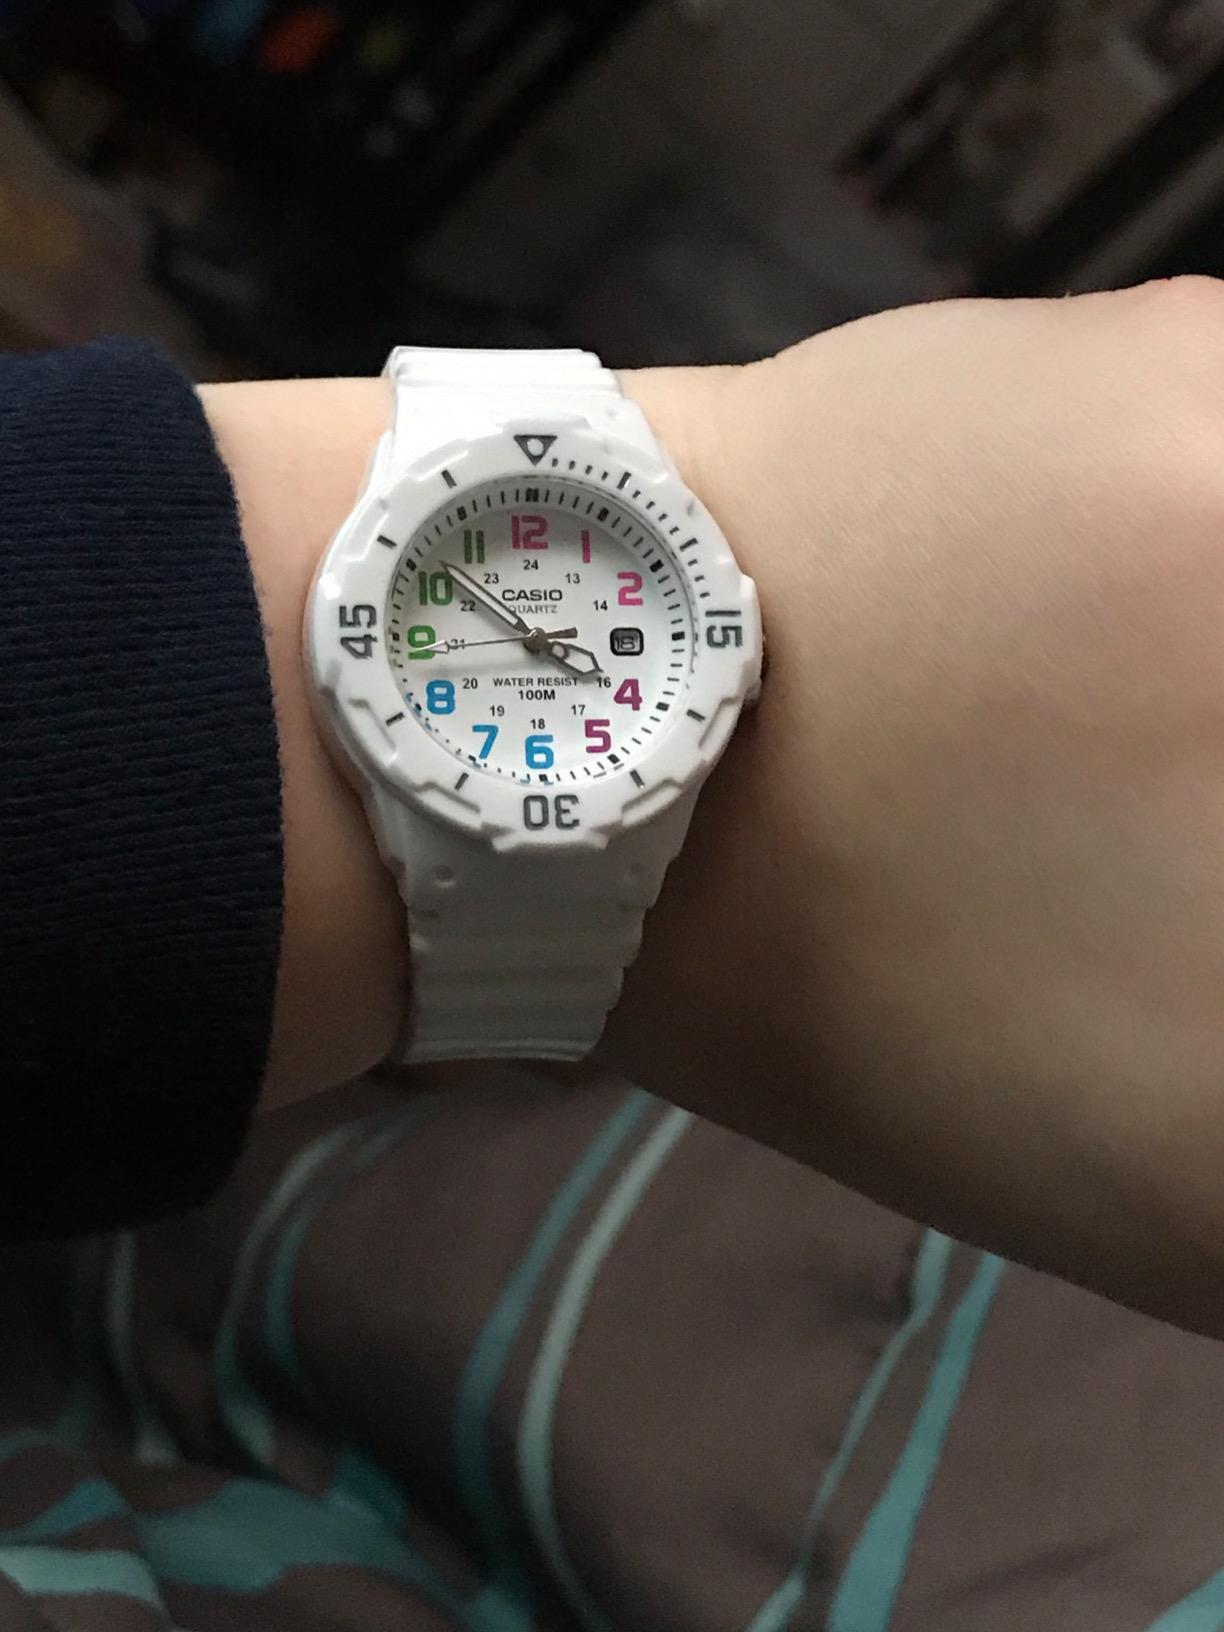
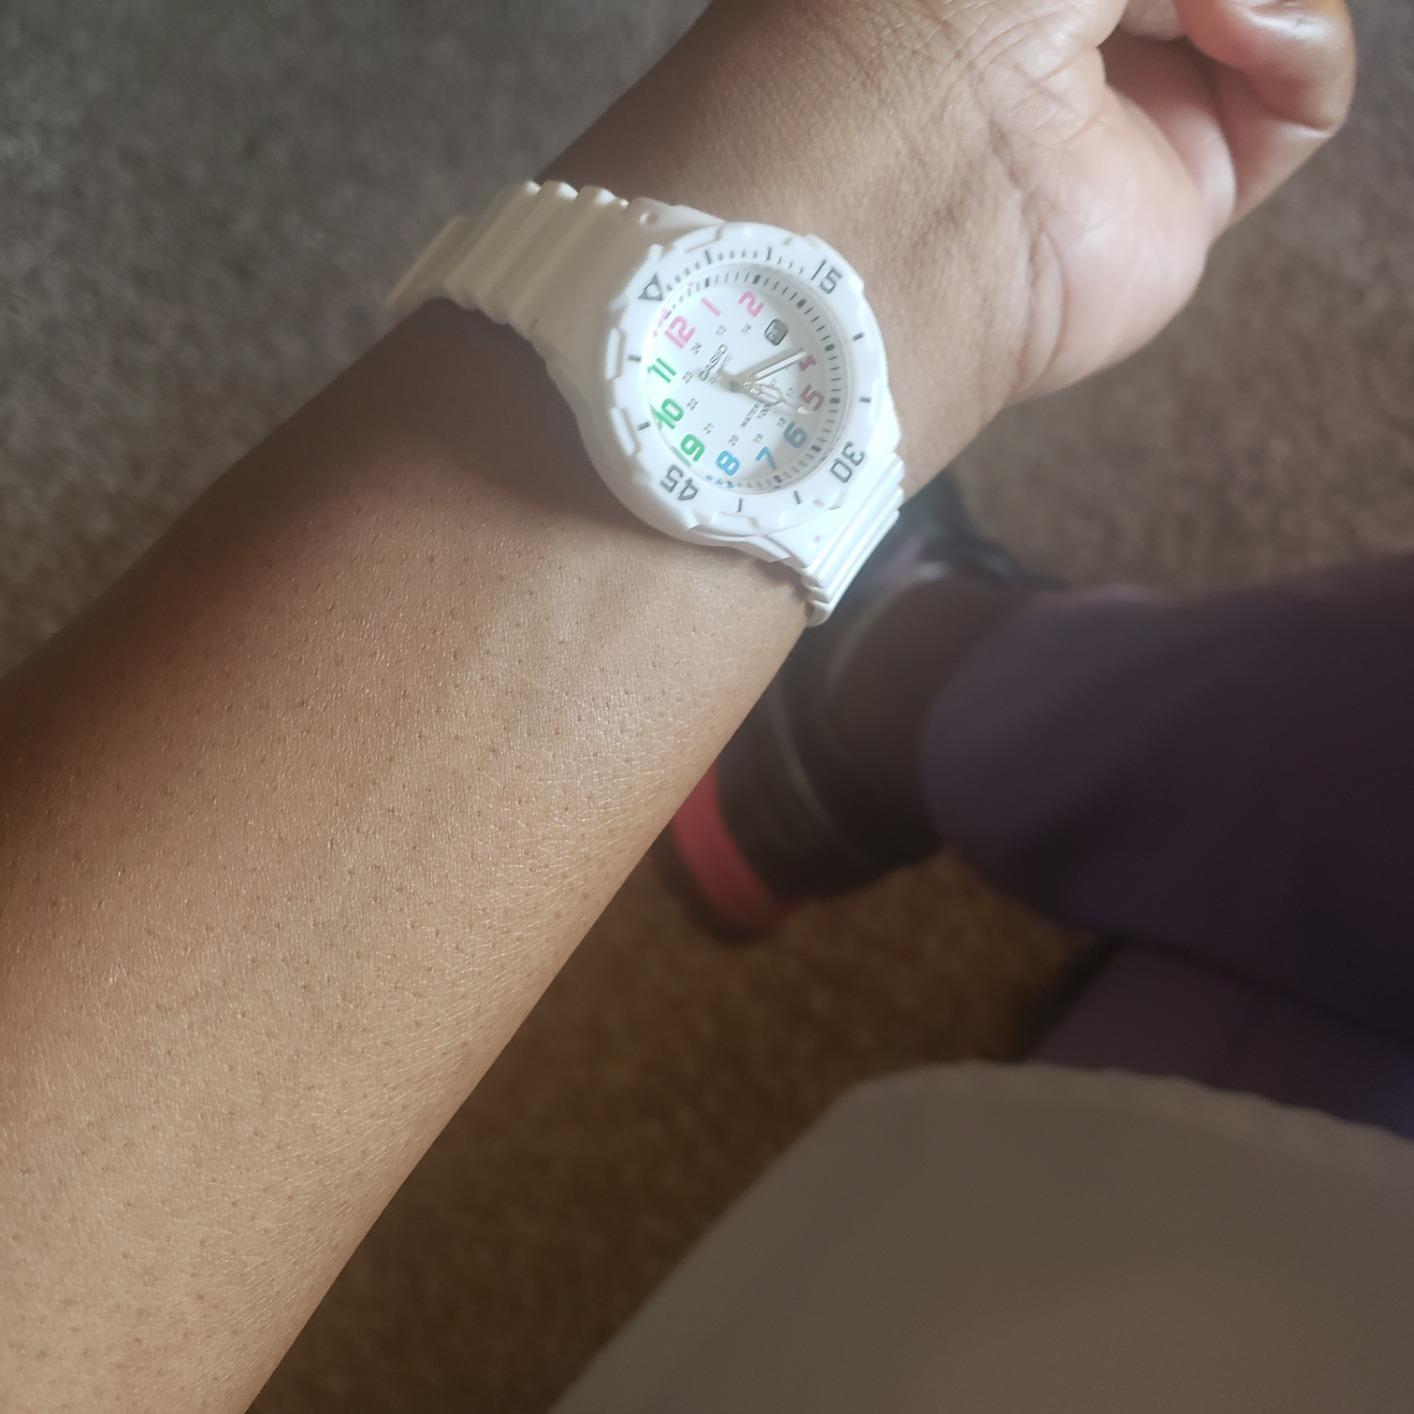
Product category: accessories_watch
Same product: yes